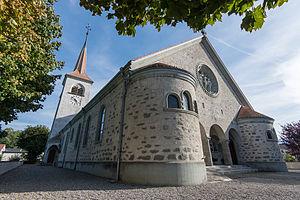
Eglise Notre-Dame de l'Assomption Echarlens This is an image of a cultural property of national significance in Switzerland with KGS number 9952
Écharlens est une localité et une commune suisse du canton de Fribourg, située dans le district de la Gruyère.